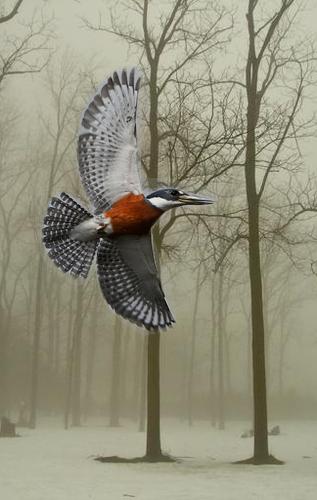
Bird species: Ringed_Kingfisher
Bird type: landbird
Background: land